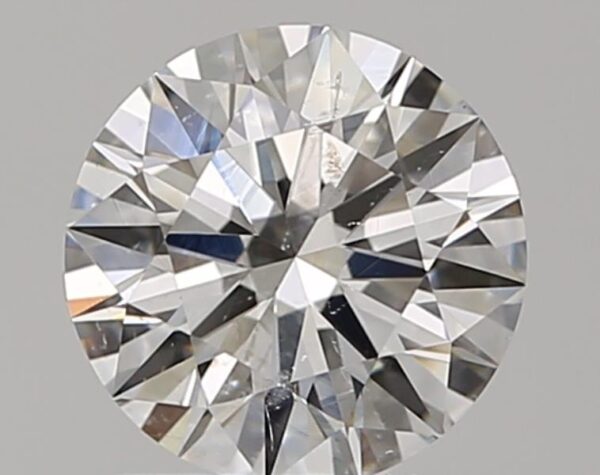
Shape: round
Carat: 1
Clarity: SI1
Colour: G
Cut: EX
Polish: EX
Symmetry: EX
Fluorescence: N
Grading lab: GIA
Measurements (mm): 6.47 x 6.51 x 3.93